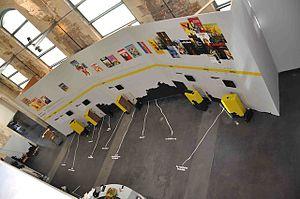
Entrée de l'exposition avec frise monumentale
Traits résistants. La Résistance dans les bandes dessinées de 1944 à nos jours est une exposition sur la mémoire de la résistance à travers les bandes dessinées, présentée au Centre d'Histoire de la Résistance et de la déportation de Lyon qui a eu lieu du 31 mars 2011 à la fin septembre 2011. Cette exposition est à l'origine du collectif Vivre libre ou mourir, album publié aux Éditions Le Lombard en septembre 2011.